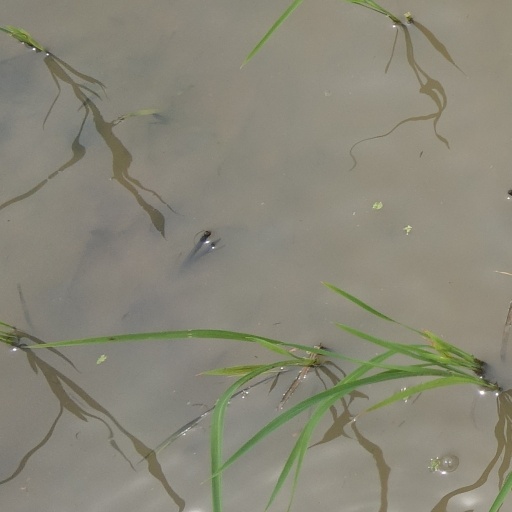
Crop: rice